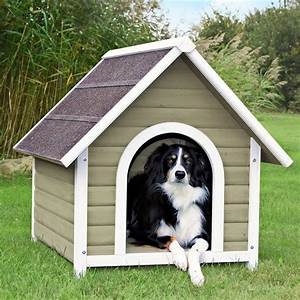
Label: cane